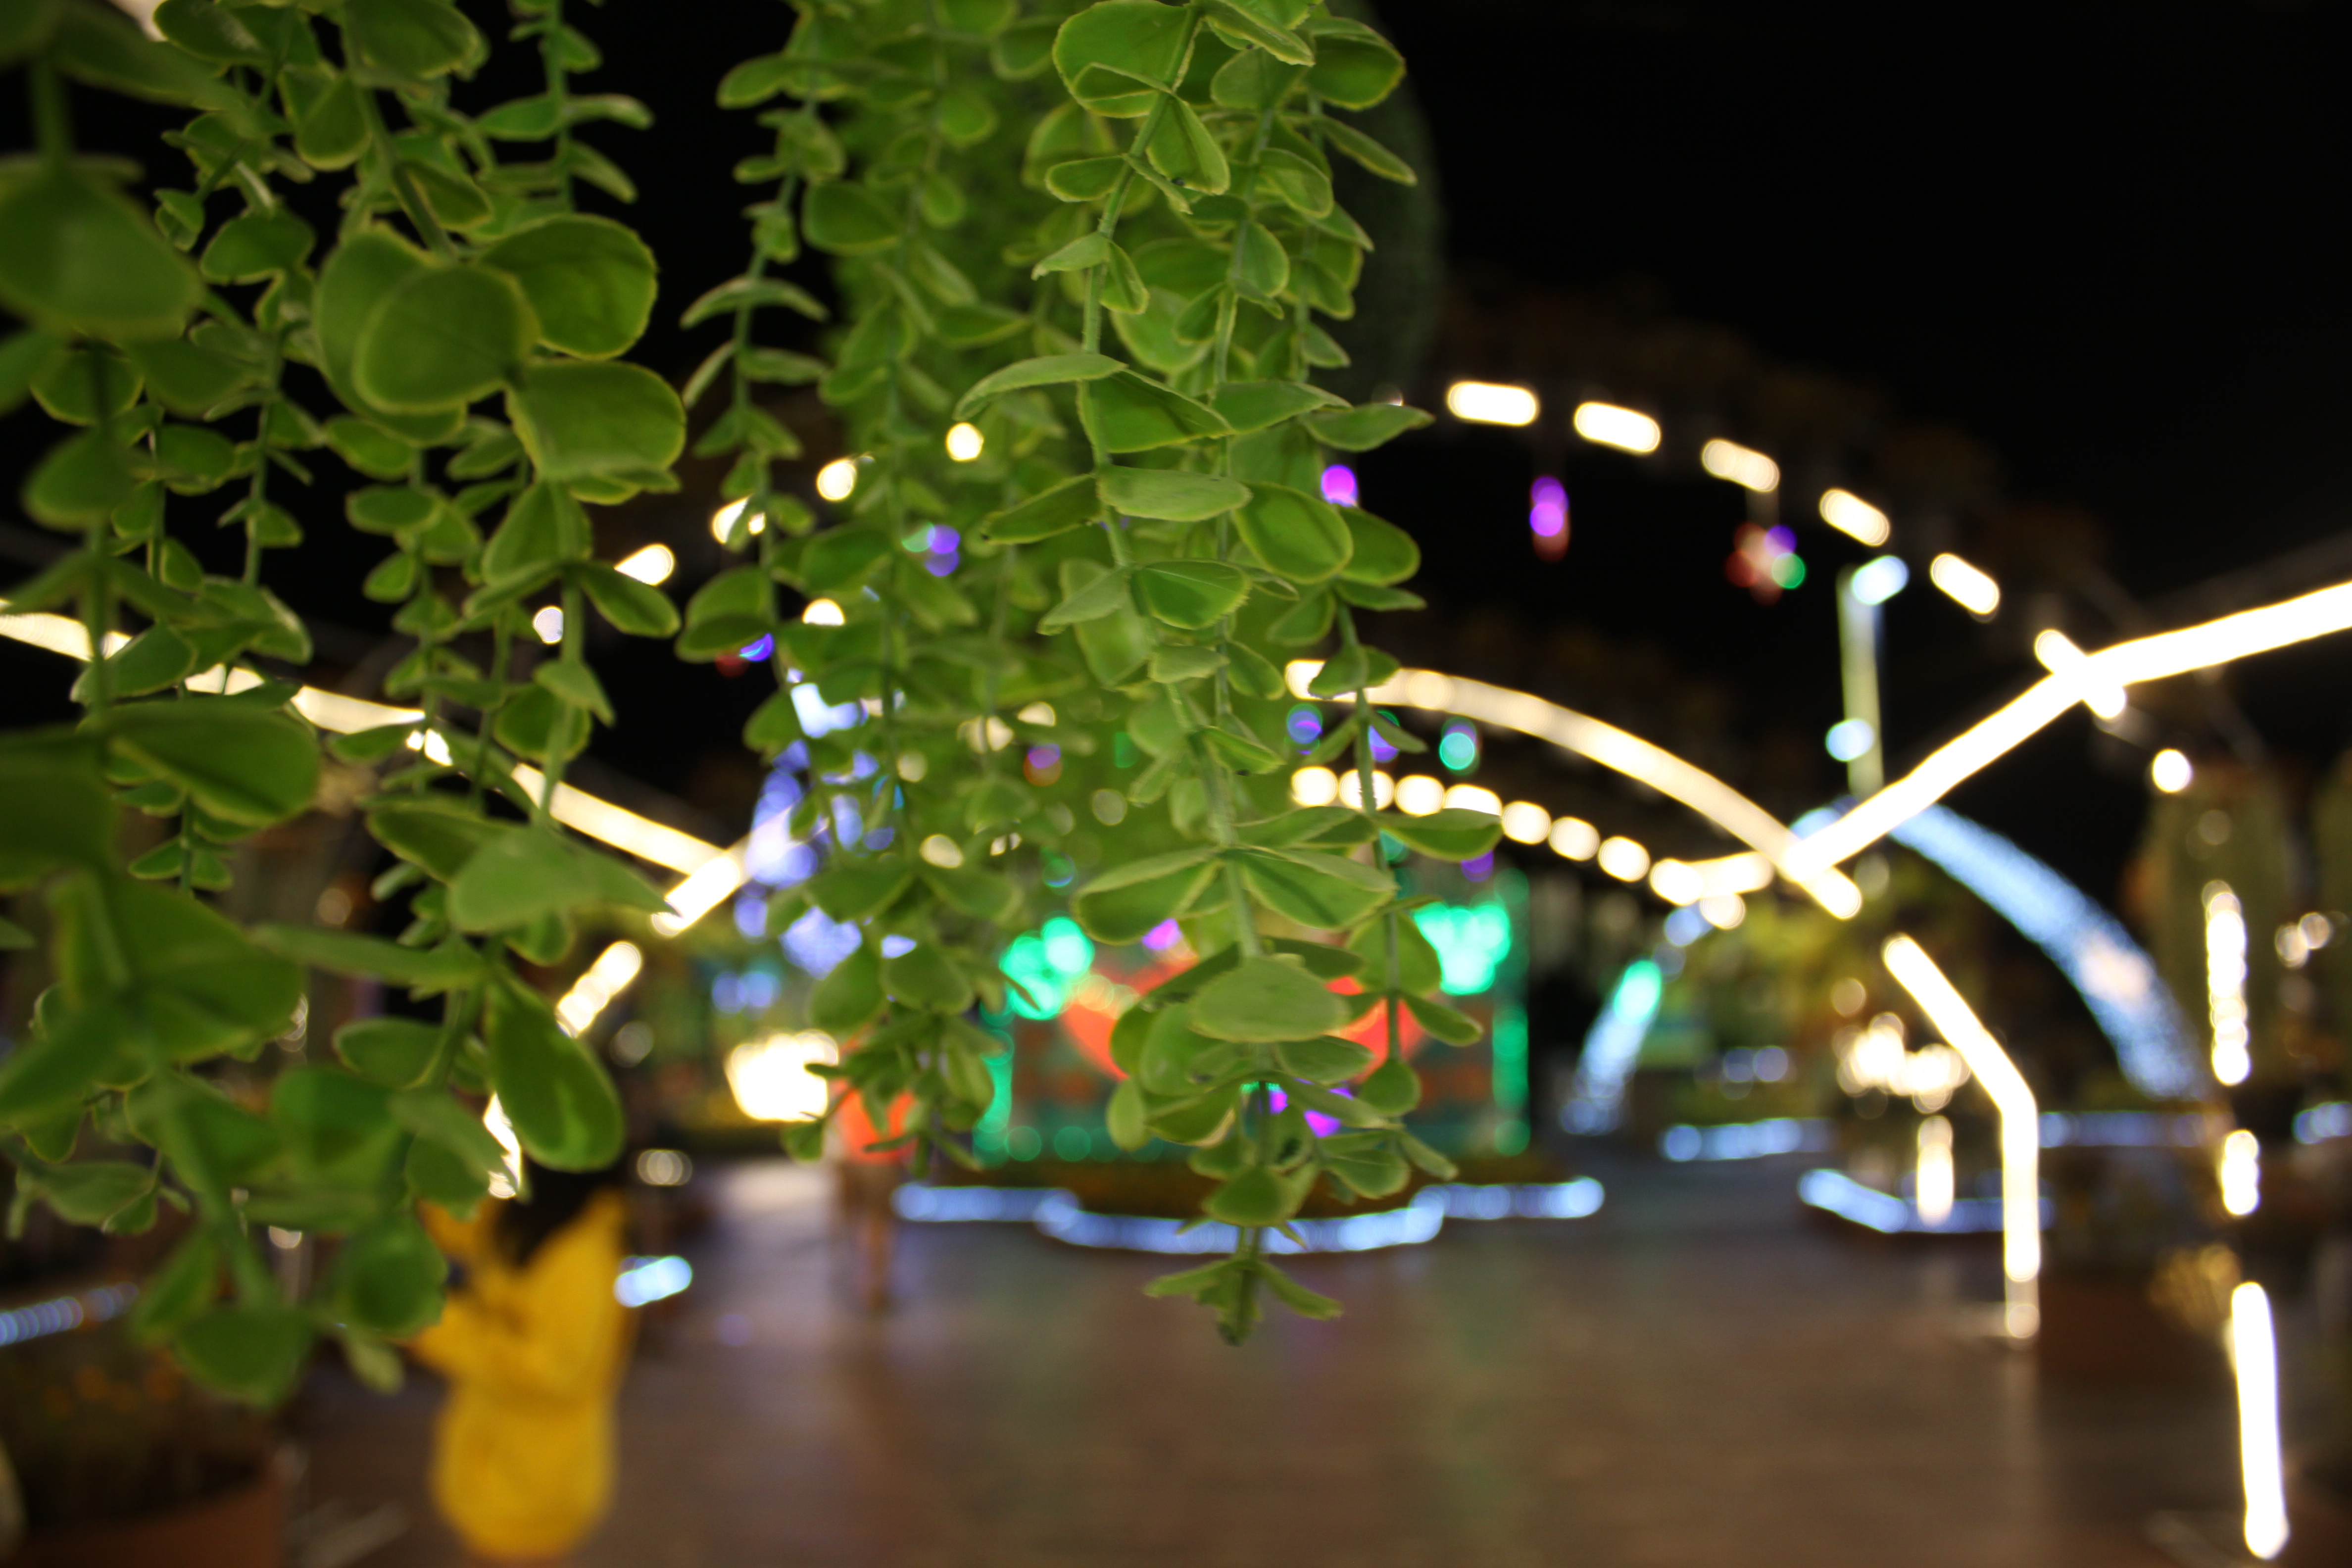
flower, branch, organism, terrestrial plant, woody plant, plant, christmas decoration, event, holiday, midnight, darkness, art, electricity, christmas, interior design, christmas lights, conifer, night, arch, symmetry, twig, light fixture, landscape lighting, decoration, circle, christmas tree, evergreen, fir, pine, pine family, city